Arkhangelsk Gospel

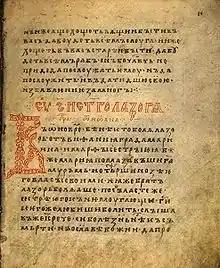

The manuscript was written by two scribes (according to the colophon, their names were — Michka and presbyter Peter), and also the third scribe (Jakim or Akim), who is responsible for the 175—177 sheets (with Sunday Gospel lessons) and the fourth, which name is unknown — who wrote only leaf 178 (Gospel lessons at date of Archangel Michael). The handwriting of the two last scribes is dated palaeographically to the 13th–14th centuries. According to N. N. Durnovo the fourth scribe was a contemporary for the first two scribes and dates its work to the end of the 11th century, or to the beginning of the 12th century.